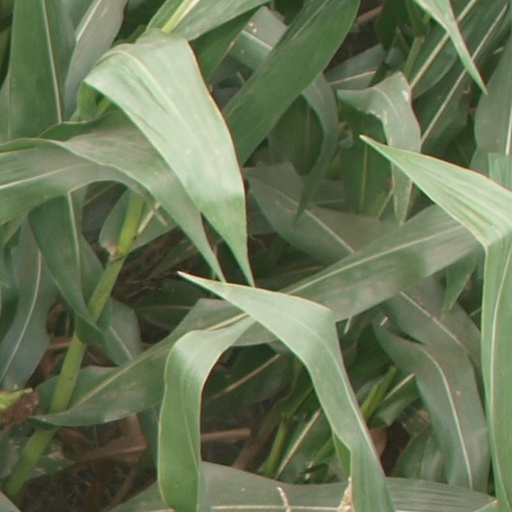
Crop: maize; corn